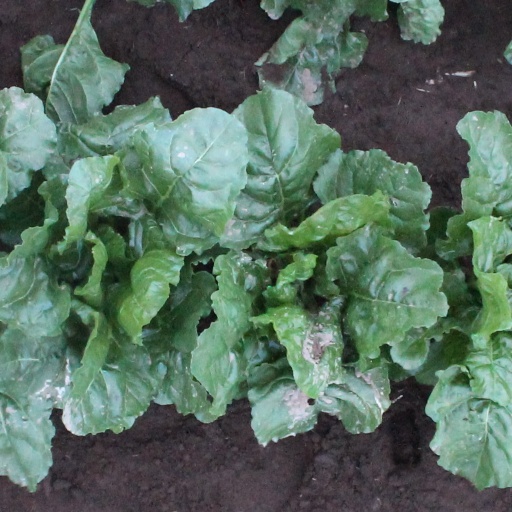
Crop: sugar beet